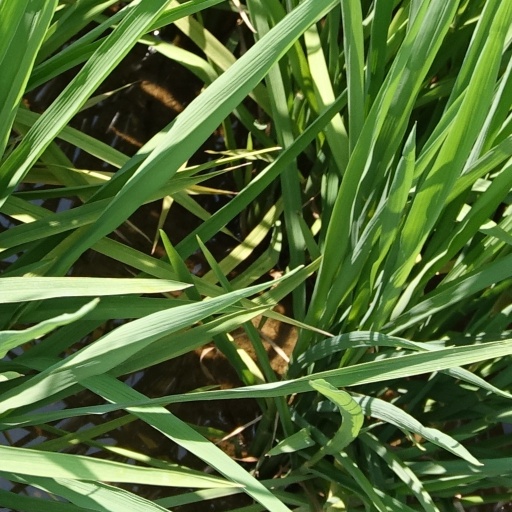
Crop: rice